LaRose (novel)

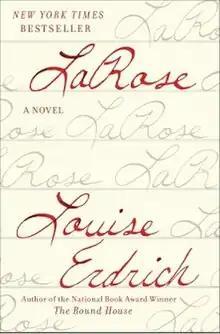
First edition cover, 2016

LaRose is a novel by the Ojibwe author Louise Erdrich, published in 2016 by HarperCollins. The novel features the same setting as Erdrich's 2012 novel "The Round House." The book received positive reviews from literary publications. It won the 2016 National Book Critics Circle Award for Fiction.